Slovenia in the Eurovision Song Contest 2008

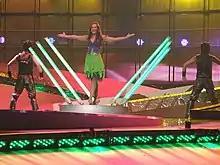
Rebeka Dremelj during a rehearsal before the first semi-final

Rebeka Dremelj took in technical rehearsals on 11 and 15 May, followed by dress rehearsals on 19 and 20 May. The Slovenian performance featured Dremelj emerging from a green-lit cage and performing in a cape, which was later removed to reveal a green-blue dress, together with two dancers in black latex and helmets. During the performance, Dremelj revealed a leash on her dancers which she took them with. The stage costumes for the performance were designed by Slovenian designer Urša Drofenik. Dremelj was joined by three on-stage backing vocalists: Jelena Majić, Marina Durović and Sandra Feketija. The two dancers that joined Dremelj on stage were Matej Bedič and Željko Božič, with the latter also choreographed the Slovenian performance.